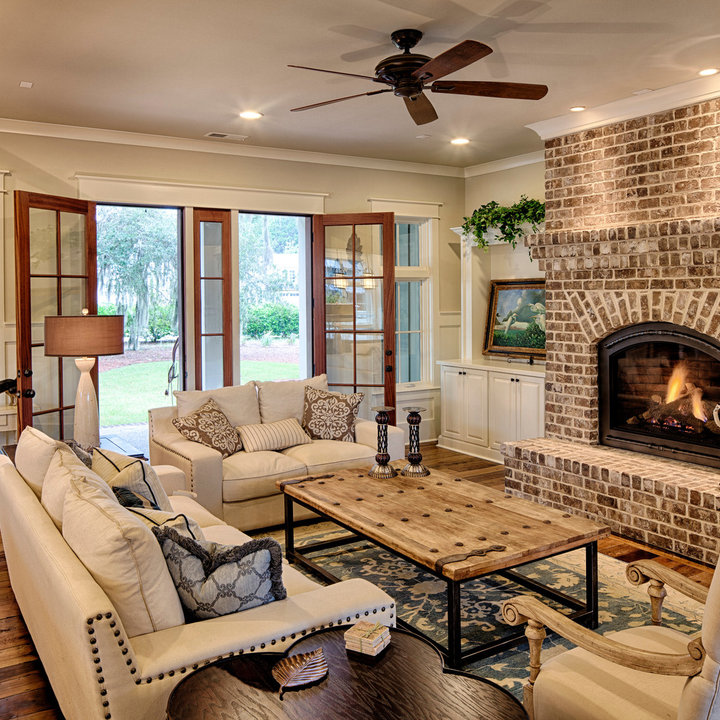
Style: Classic